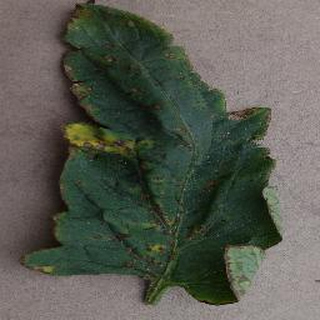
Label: tomato_bacterial_spot